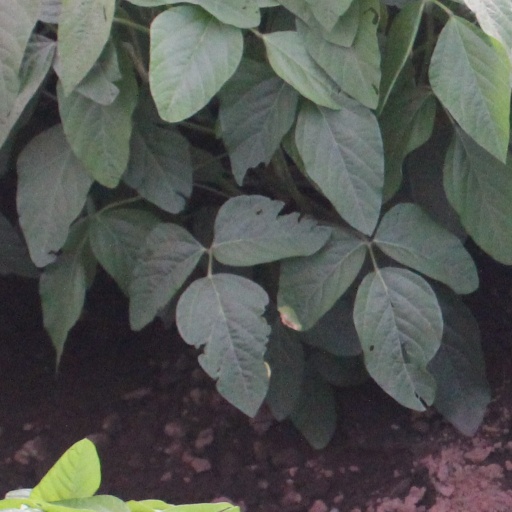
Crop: soybean